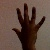
The image shows a hand gesture representing the number 5 in Indian Sign Language.